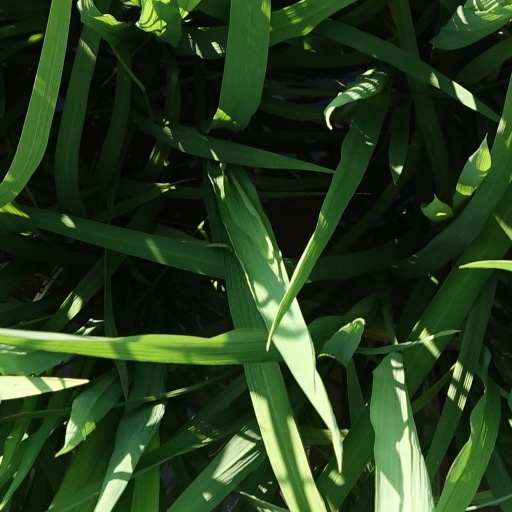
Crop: rice